Tetsuko Kuroyanagi

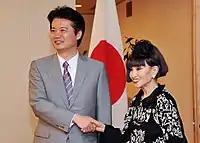
With Kōichirō Gemba (at the Ministry of Foreign Affairs on 5 July 2012)

Kuroyanagi is known internationally for her charitable and fund raising works. She founded the Totto Foundation, named for the eponymous and autobiographical protagonist of her book "Totto-chan, the Little Girl at the Window". The Foundation professionally trains deaf actors, implementing Kuroyanagi's vision of bringing theater to the deaf.